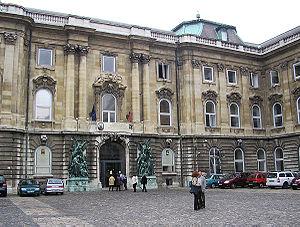
Le palais de Budavár ou palais du château de Buda — anciennement appelé palais royal, est le château historique des rois de Hongrie inscrit, conjointement avec Budapest, les rives du Danube, le quartier du château et l’avenue Andrássy en 1987 sur la liste du patrimoine de l'UNESCO.
Le Musée historique de Budapest est un musée situé dans le Château de Buda à Budapest. Sa collection a pour vocation de présenter l'histoire de la capitale de la Hongrie.